Occlusion (dentistry)

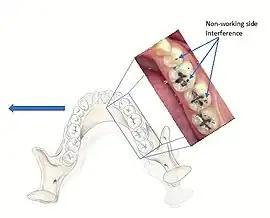
Non-working side interference (photograph) detectable with articulating paper or plastic shimstock, as the mandible moves to the left (working side). "(Institute of Dentistry Aberdeen University)"

When the dentist is providing restorations, it is important that these do not create an interference, otherwise the restoration will receive increased loading. As for deflective contacts, interferences may also be associated with parafunction such as bruxism (although evidence is weak) and may adversely affect the distribution of heavy occlusal forces. Interferences may also cause pain in the masticatory muscles due to altering their activity, however there is large controversy and debate as to whether there is a relationship between occlusion and temporomandibular disorders. Almost all dentate individuals have occlusal interferences, and therefore they are not seen to be an etiology of all TMDs. When there is an acute change or significant instability in the occlusal condition and subsequently represents an etiological factor for a TMD, occlusal treatment is required.